Patentable subject matter in the United States

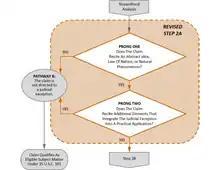
the two-prong patentable subject matter eligibility according to Alice-Mayo framework.

The two particularly contentious areas, with numerous reversals of prior legislative and judicial decisions, have been computer-based (see Software patents under United States patent law) and biological inventions. While these two areas present different types of challenges: